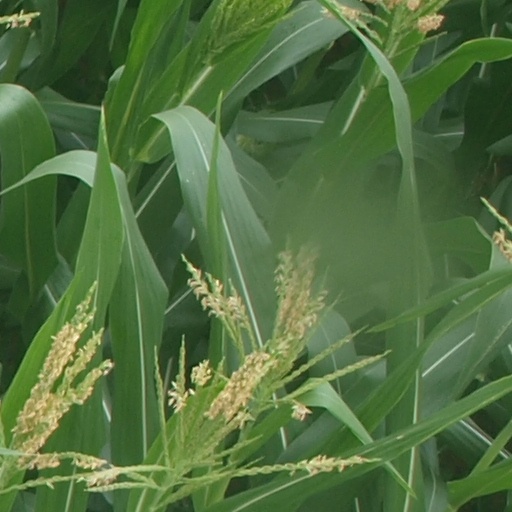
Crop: maize; corn